Rock en español

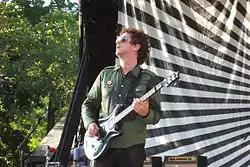
Gustavo Cerati in New York City 2006.

The final amalgamation into a coherent international scene was helped by the introduction of MTV Latin America in 1993, where the first video shown, "We are sudamerican rockers" by Chilean band Los Prisioneros, reflected its aims to create a Latin American scene. In the late 1990s, MTV created the Latino Award in the MTV Video Music Awards and Premios MTV Latinoamérica in 2002, awards that recognize the talented bands and achievements of the genre. However, MTV Latin America was criticized for focusing primarily on rock bands from Argentina and Mexico, with the occasional band from Chile or Colombia. For example, bands on MTV Latino that received very regular airplay were Soda Stereo, Los Fabulosos Cadillacs, Los Amigos Invisibles, Mano Negra, Café Tacuba, Los Tres, Aterciopelados, Maldita Vecindad, Babasónicos, Los Rodríguez and Héroes del Silencio. On the other hand, some hard rock bands like La Renga, Cuca or Extremoduro achieved success.